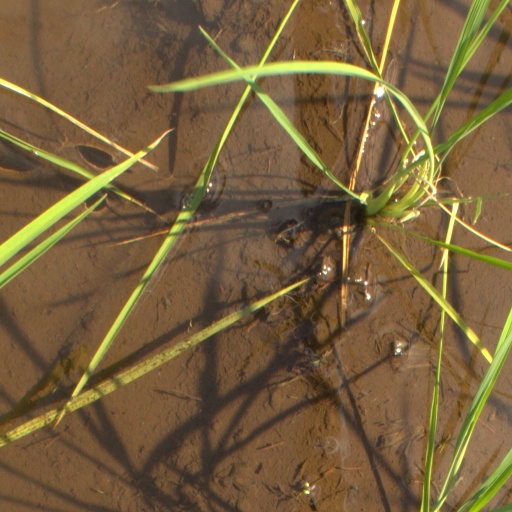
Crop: rice